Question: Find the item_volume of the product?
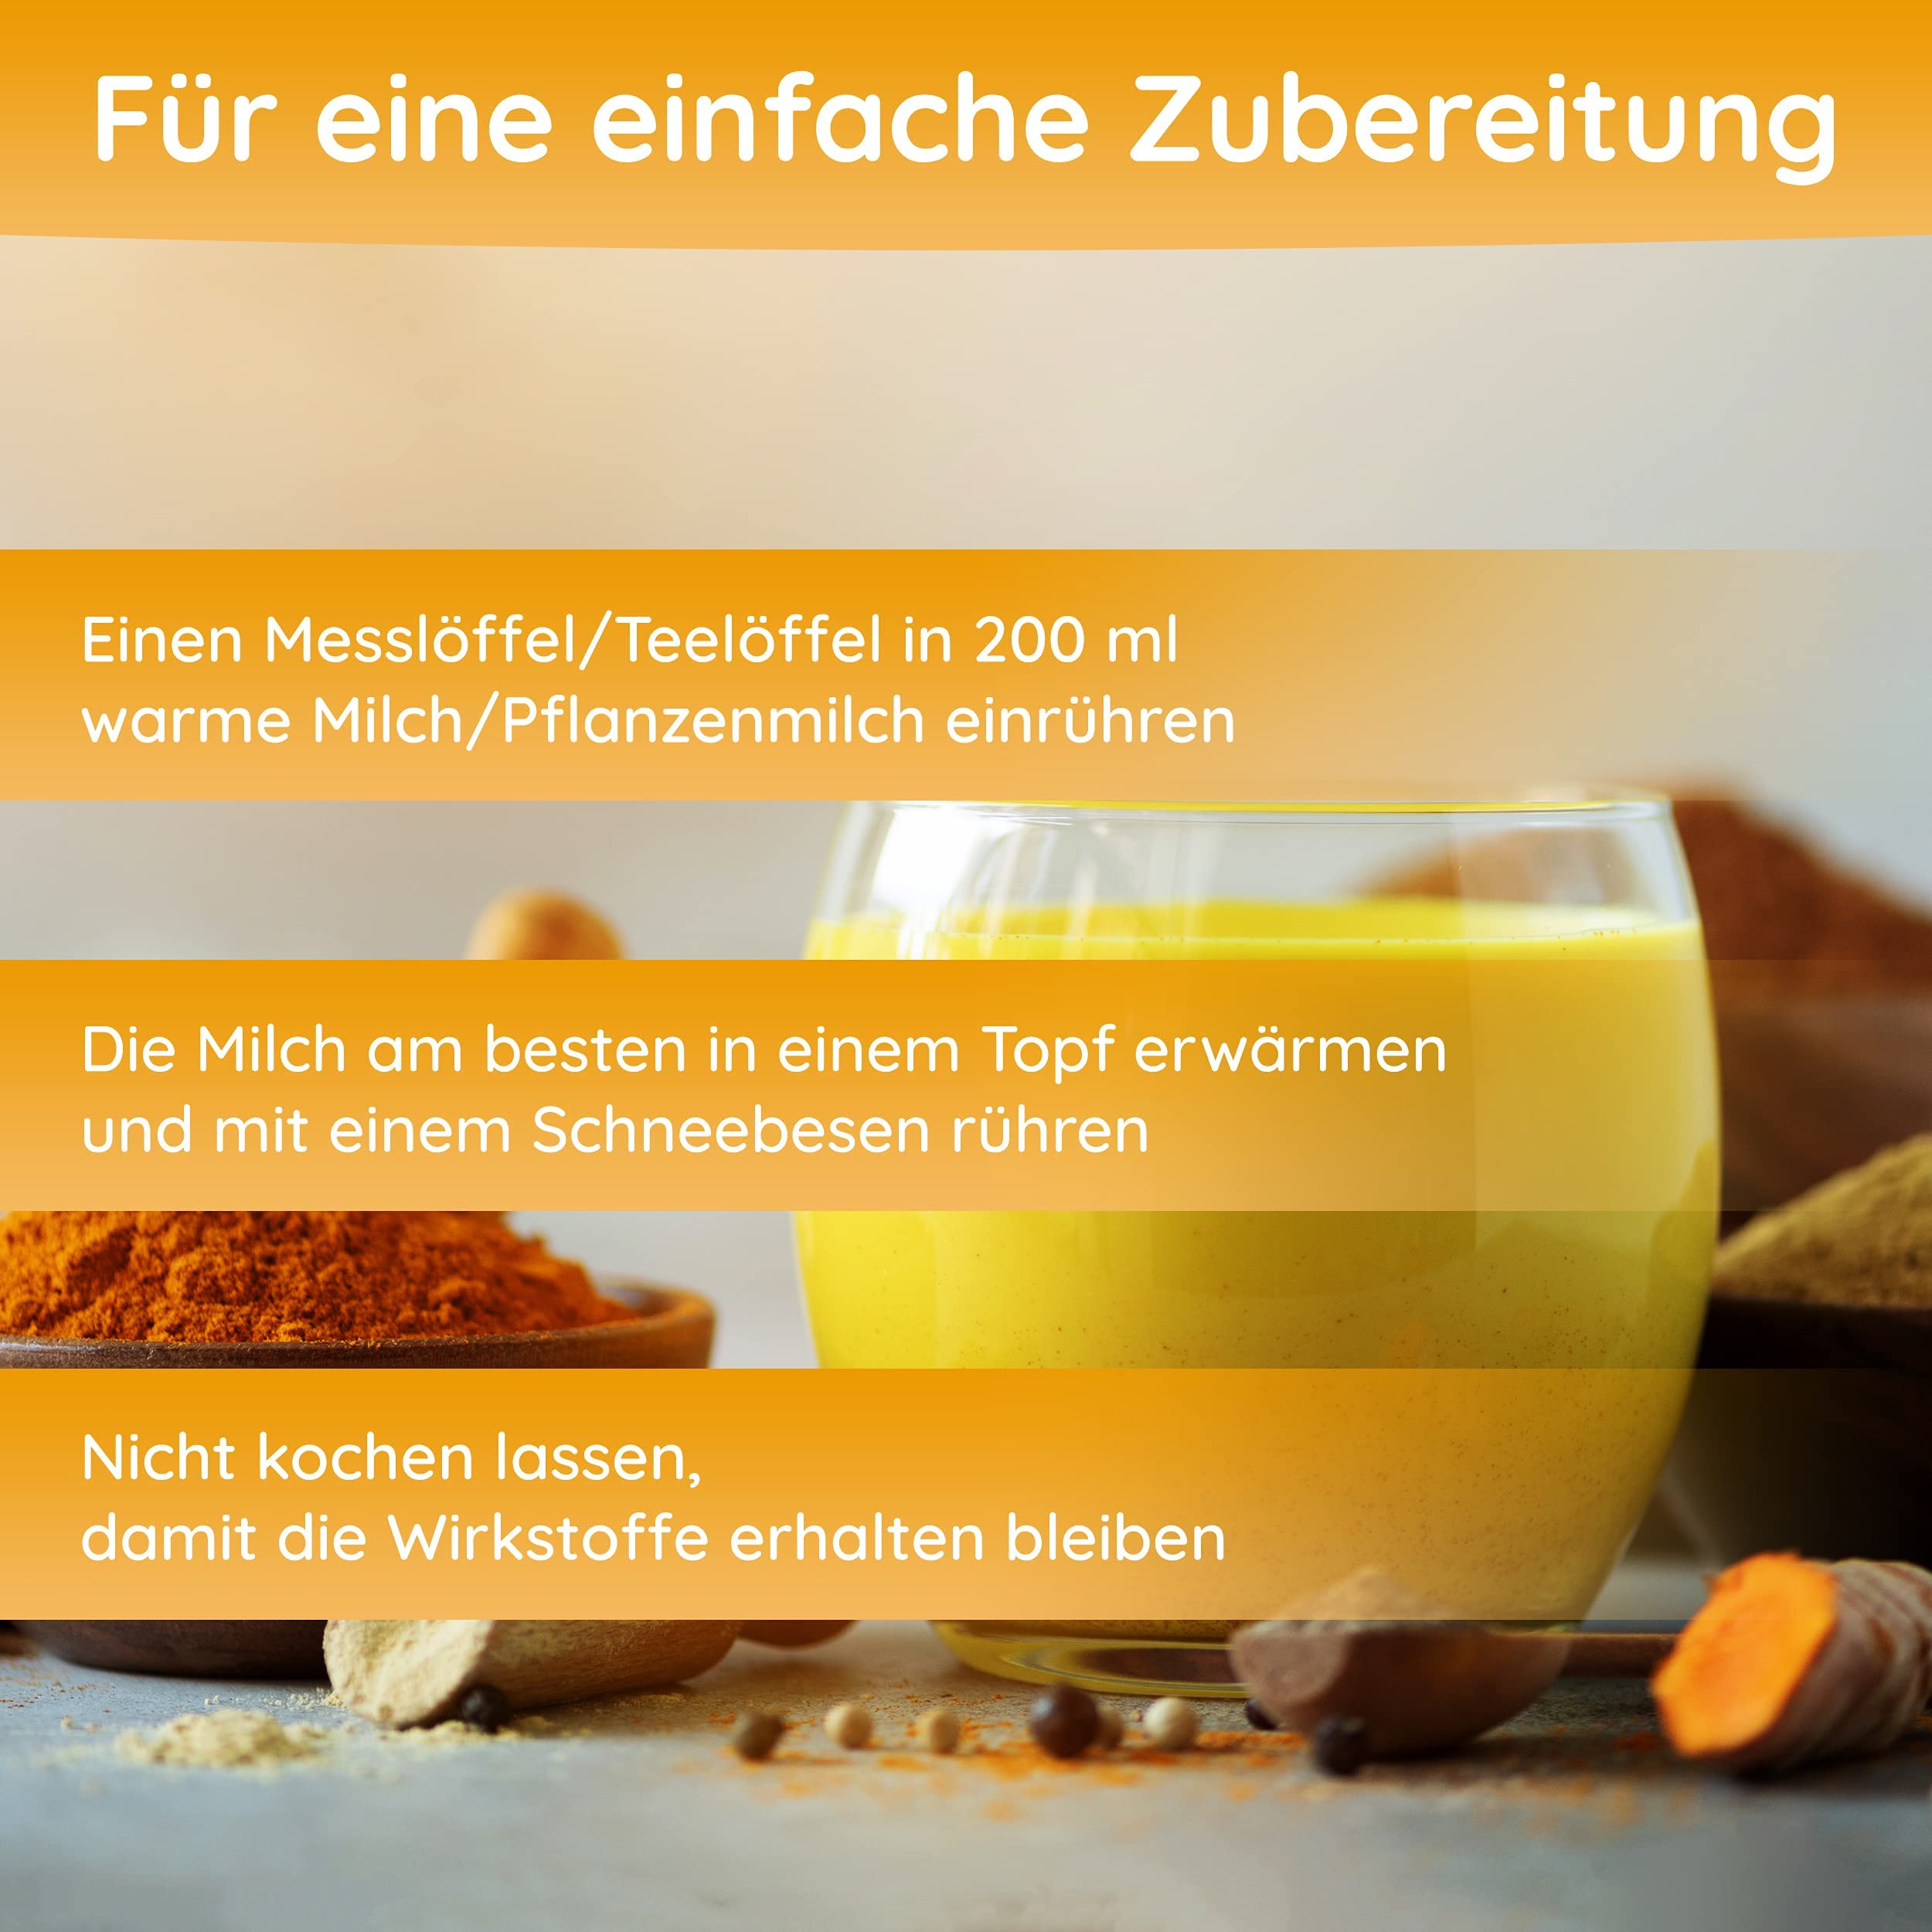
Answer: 200.0 millilitre